Confederation Urban Centre, Saskatoon

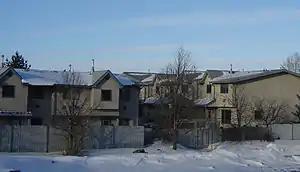
Townhouse Complex in Confederation Urban Centre

Confederation Urban Centre, previously known as Confederation Suburban Centre, is a community in the city of Saskatoon, Saskatchewan, which consists primarily of commercial development.